Wool combing machine

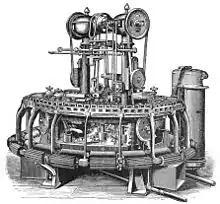
An illustration of James Noble's wool combing machine, called the Noble Comb, from Popular Science in1891.

The wool combing machine was invented by Edmund Cartwright, the inventor of the power loom, in Doncaster. The machine was used to arrange and lay parallel by length the fibers of wool, prior to further treatment.